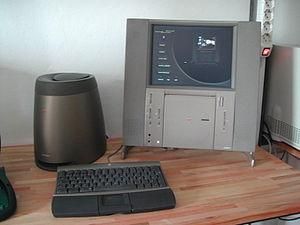
Le Twentieth Anniversary Macintosh, surnommé « TAM » ou encore « Spartacus », est un ordinateur conçu par Jonathan Ive pour Apple et sorti en mai 1997 pour célébrer les vingt ans de la société.